New Gallery (London)

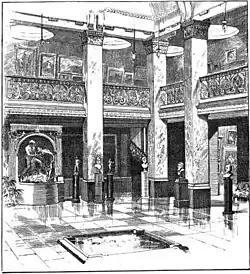
Central Hall of the New Gallery, from the catalogue "New Gallery Notes", Summer 1888.

The New Gallery is a Crown Estate-owned Grade II Listed building at 121 Regent Street, London, which originally was an art gallery from 1888 to 1910, The New Gallery Restaurant from 1910 to 1913, The New Gallery Cinema from 1913 to 1953, and a Seventh-day Adventist Church from 1953 to 1992. After having been empty for more than ten years, the building was a Habitat furniture store from 2006 to 2011, and since September 2012 it is a flagship store for Burberry.